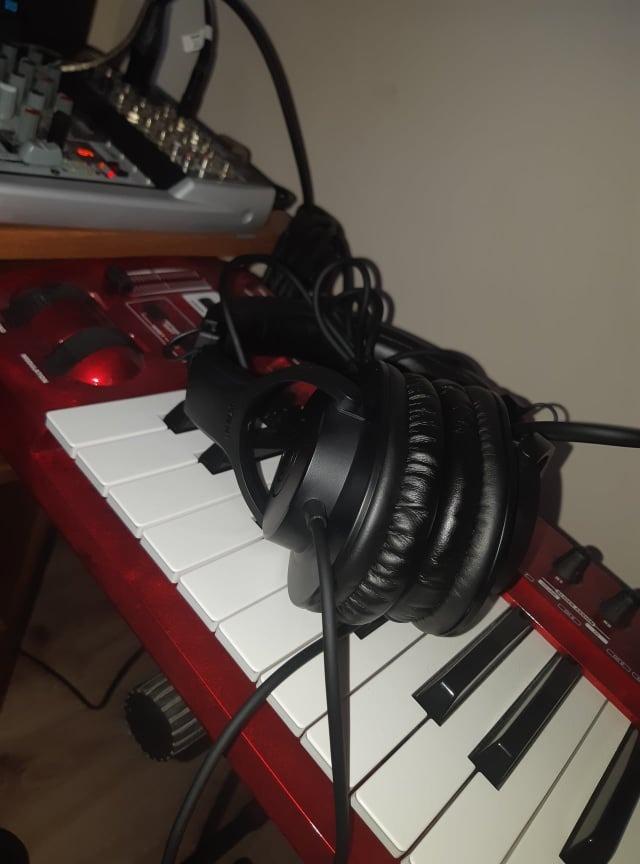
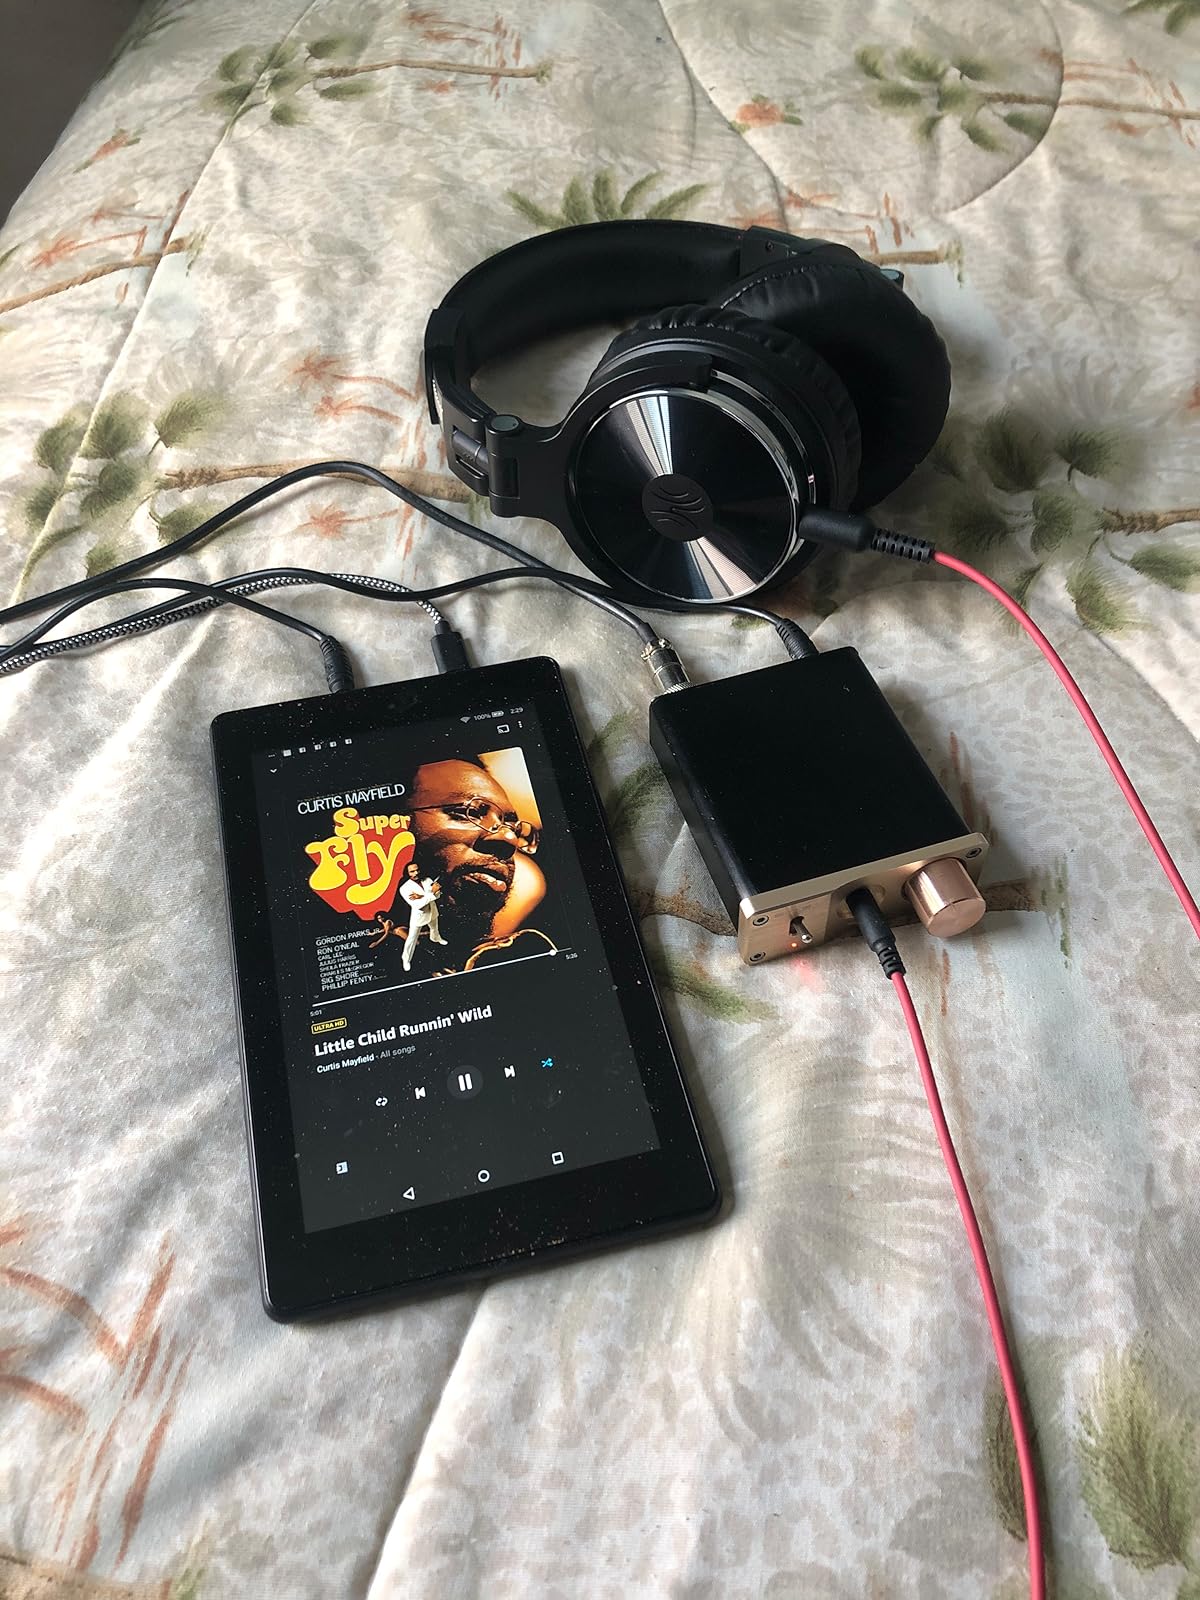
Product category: headphones
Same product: no